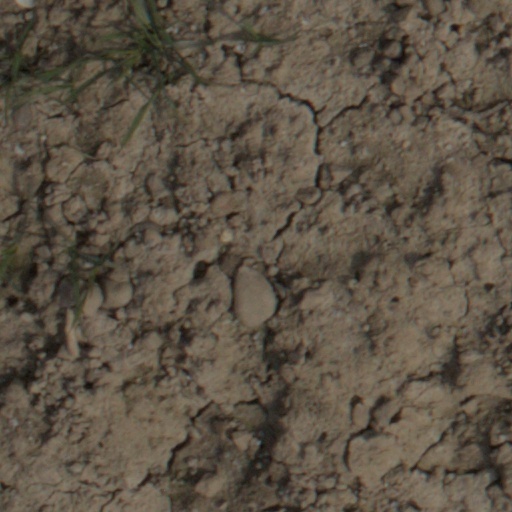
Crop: wheat